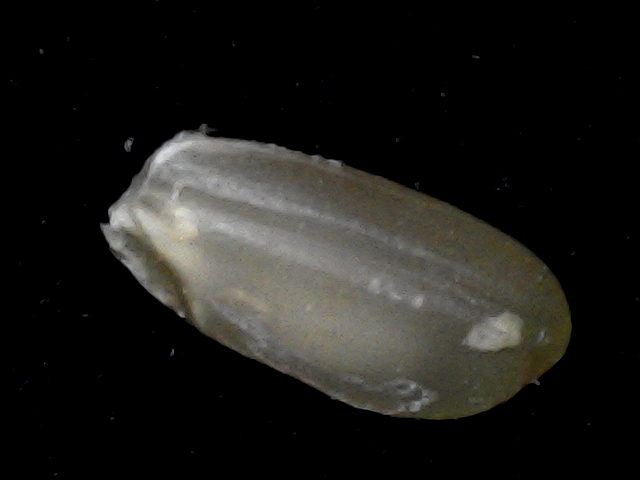
Rice variety: BD76